Marubhoomiyile Aana

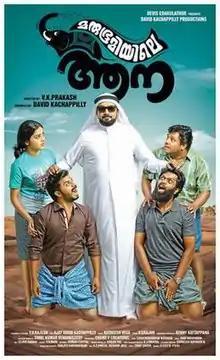
Theatrical release poster

Marubhoomiyile Aana is a 2016 Indian Malayalam-language comedy film directed by V. K. Prakash. It stars Biju Menon in the role of a Qatar-born Malayali Sheikh in the Middle East. Filming locations include Qatar and Kerala. The film was released on 12 August 2016.